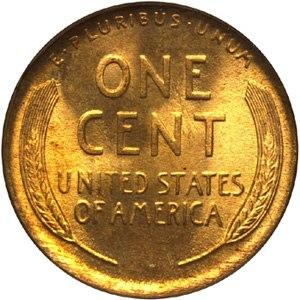
Les pièces de monnaie des États-Unis désignent les pièces de monnaie ayant cours légal sur le territoire des États-Unis.